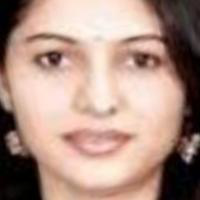
Age group: age 21-30